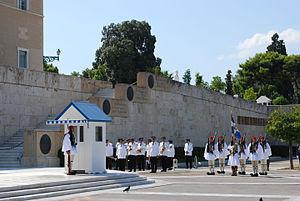
La relève de la garde au parlement grec, le dimanche 2 août 2009, à Athènes.